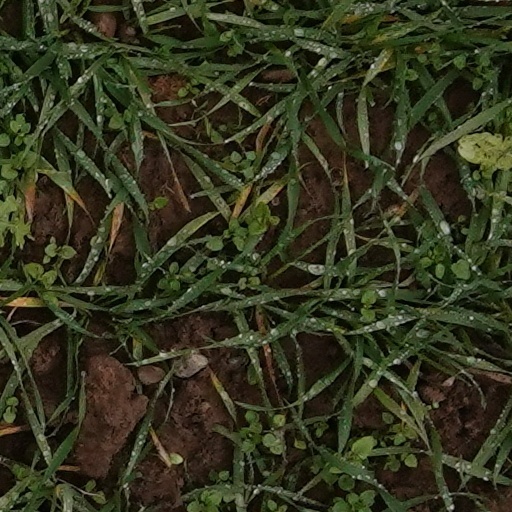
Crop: wheat